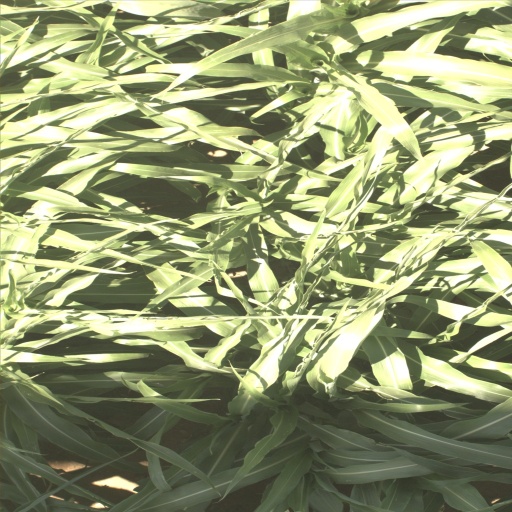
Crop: sorghum